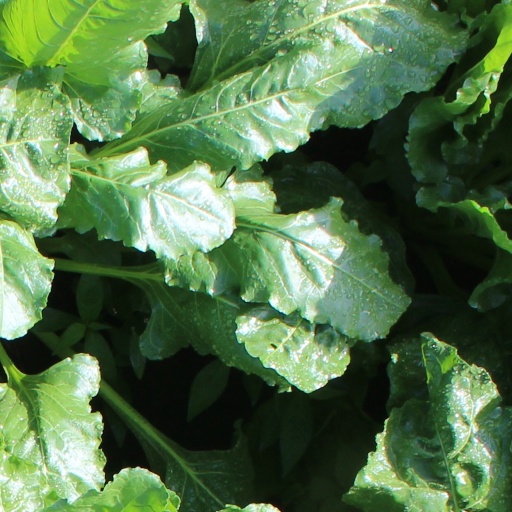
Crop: sugar beet